Banchō Sarayashiki

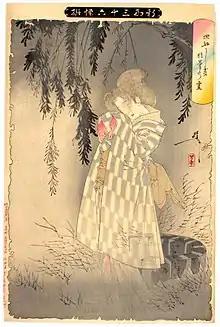
Tsukioka Yoshitoshi's portrait of Okiku.

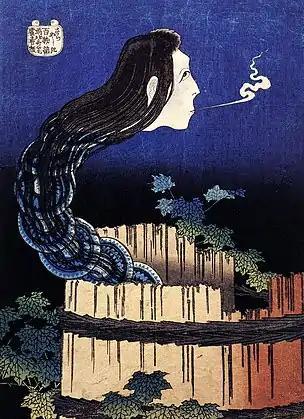
An ukiyo-e print by Hokusai depicting Okiku, from his series "One Hundred Ghost Stories"

The story of the death of Okiku first appeared as a bunraku play called "Banchō Sarayashiki" in July 1741 at the Toyotakeza theater. The familiar ghost legend had been adapted into a "ningyō jōruri" production by Asada Iccho and Tamenaga Tarobei I. Like many successful bunraku shows, a kabuki version followed and in September 1824, "Banchō Sarayashiki" was staged at the Naka no Shibai theater starring Otani Tomoemon II and Arashi Koroku IV in the roles of Aoyama Daihachi and Okiku.